Sedentism

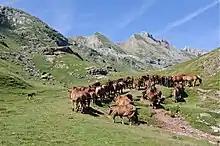
Herd of horses on summer mountain pasture in the Pyrenees

The first sedentary sites were pre-agricultural, and they appeared during the Upper Paleolithic in Moravia and on the East European Plain between c. 25000–17000 BC. In the Levant, the Natufian culture was the first to become sedentary at around 12000 BC. The Natufians were sedentary for more than 2000 years before they, at some sites, started to cultivate plants around 10000 BC. A year-round sedentary site, with its larger population, generates a substantial demand on locally provided natural resources, a demand that may have triggered the development of deliberate agriculture.